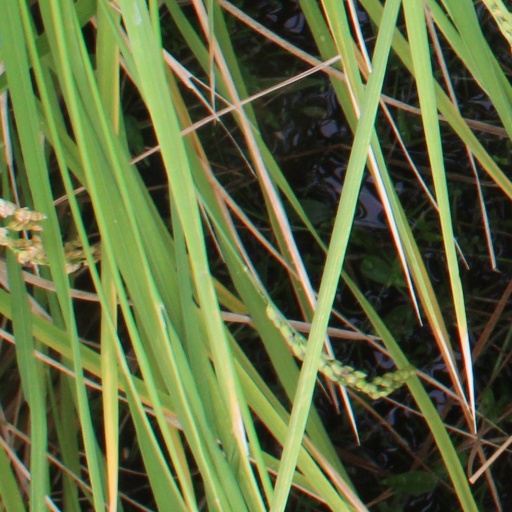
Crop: rice